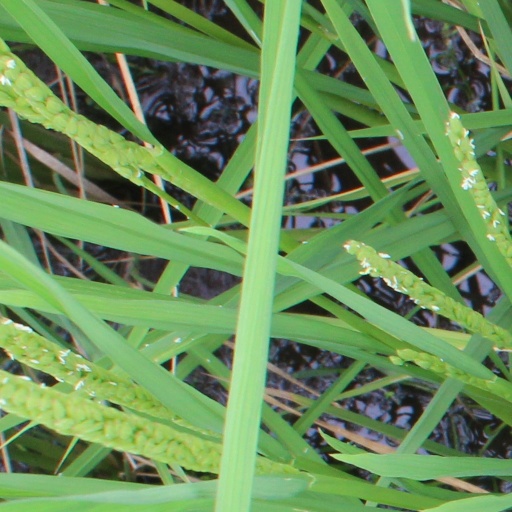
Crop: rice